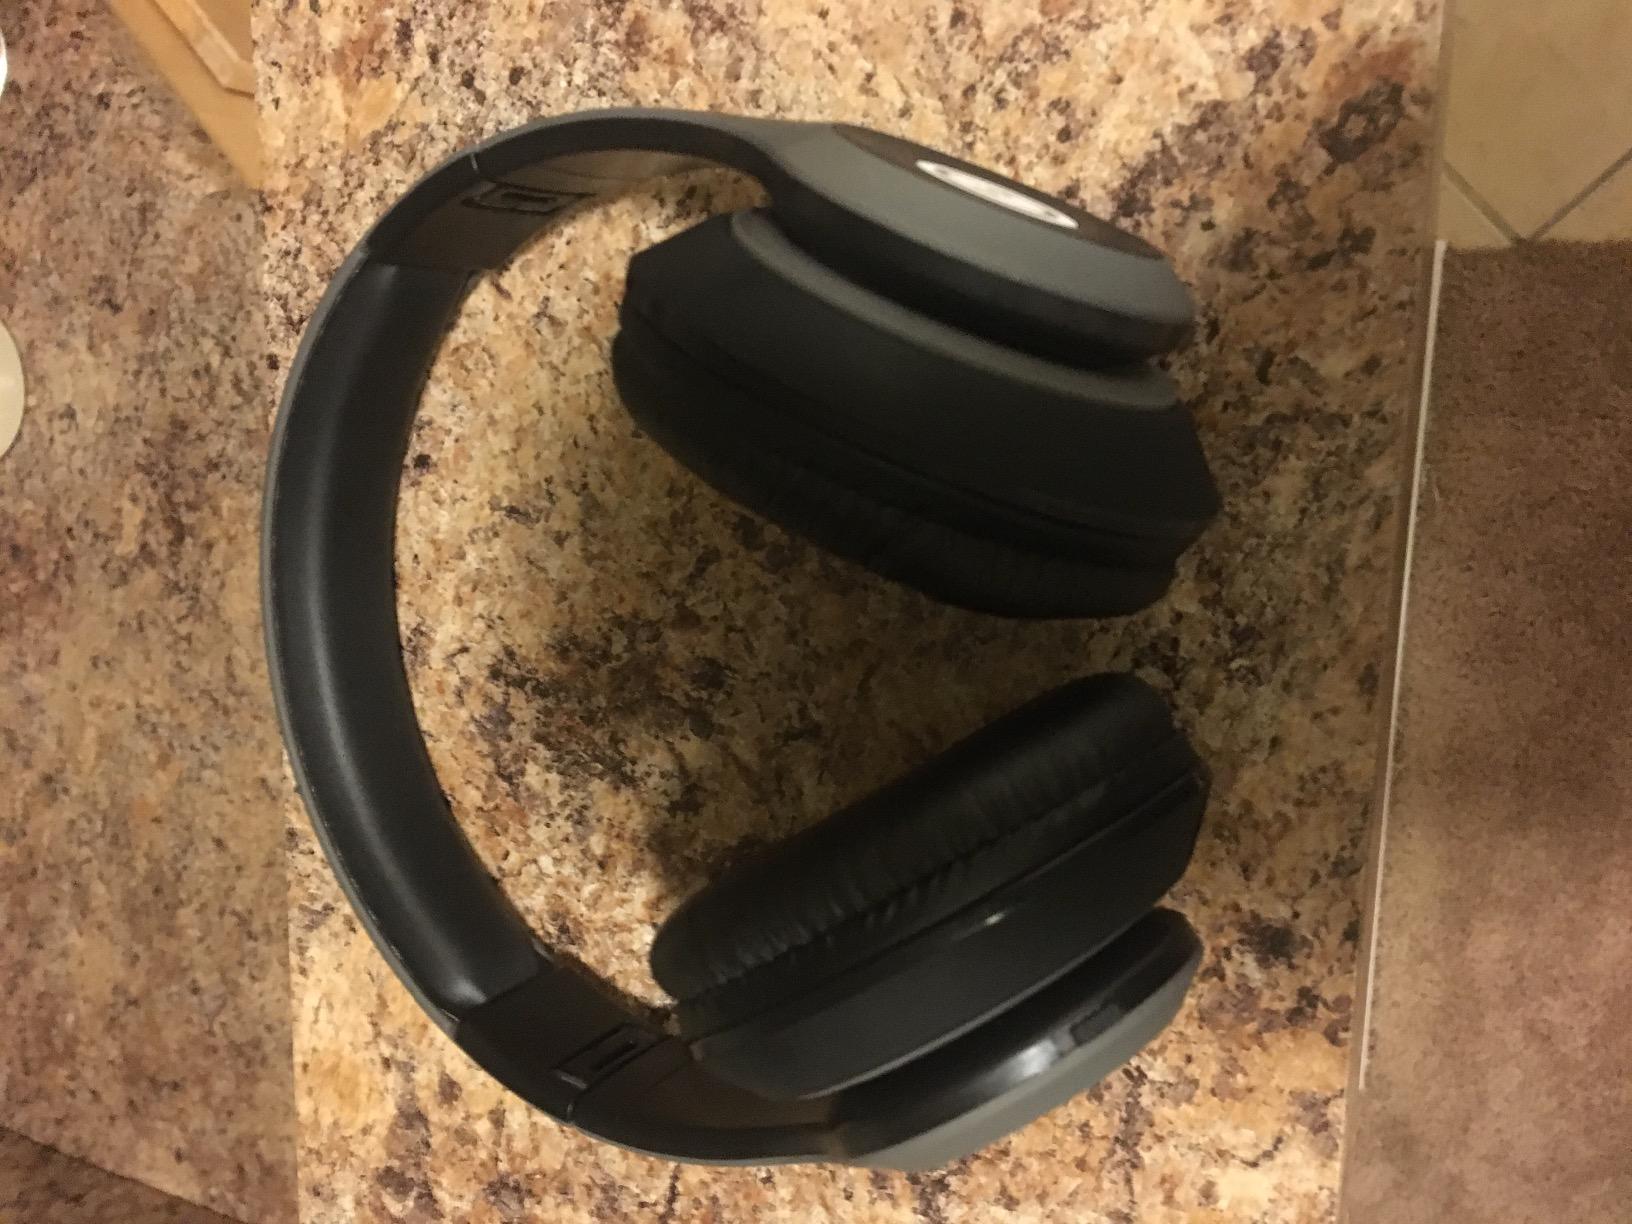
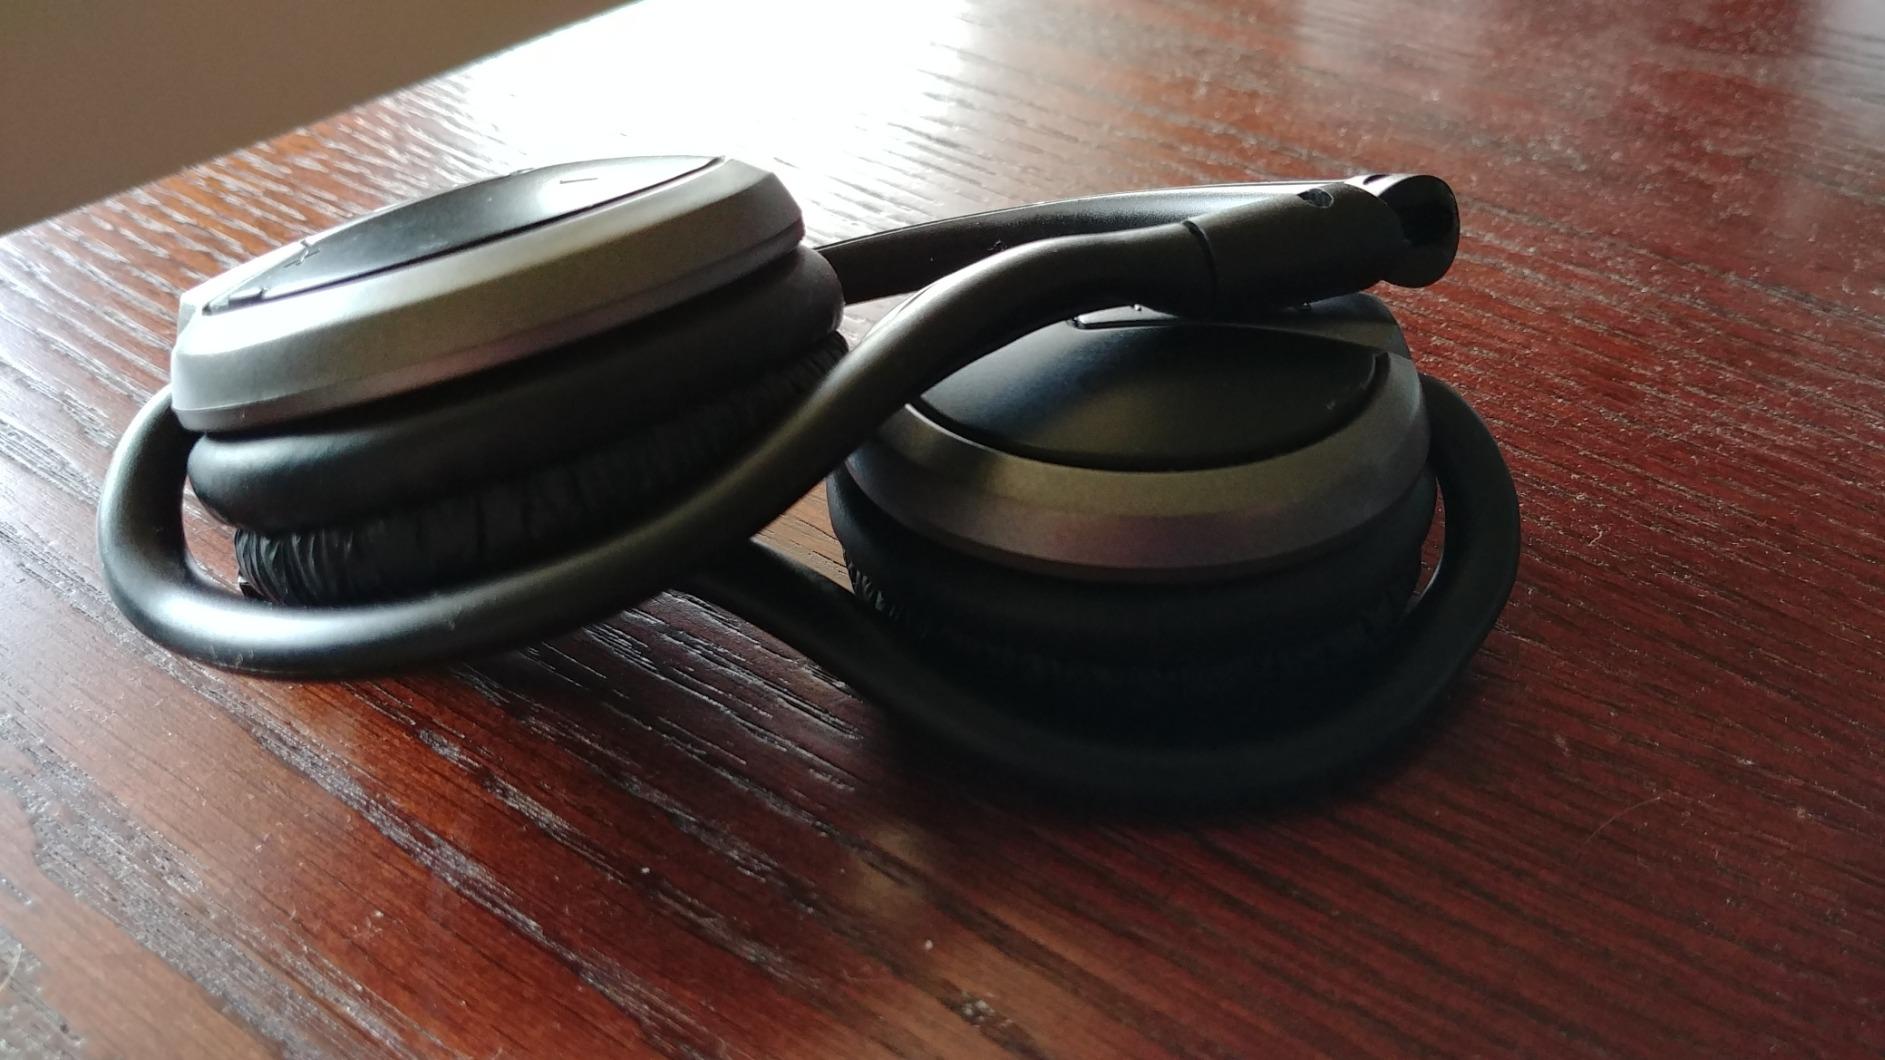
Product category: headphones
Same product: no